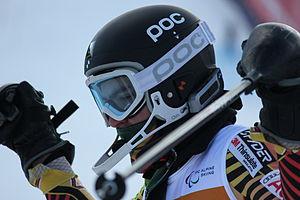
Mac Marcoux est un skieur handisport canadien, né le 20 juin 1997.